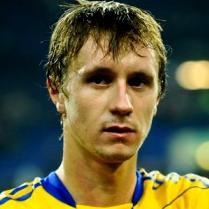
Age: 19